Herman Joseph Sahadat Pandoyoputro

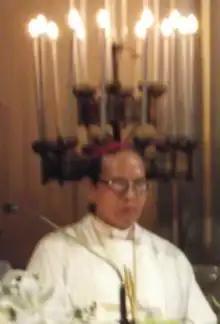
Pandoyoputro in 2012

Herman Joseph Sahadat Pandoyoputro O.Carm. (April 4, 1939 – September 23, 2016) was a Roman Catholic bishop.